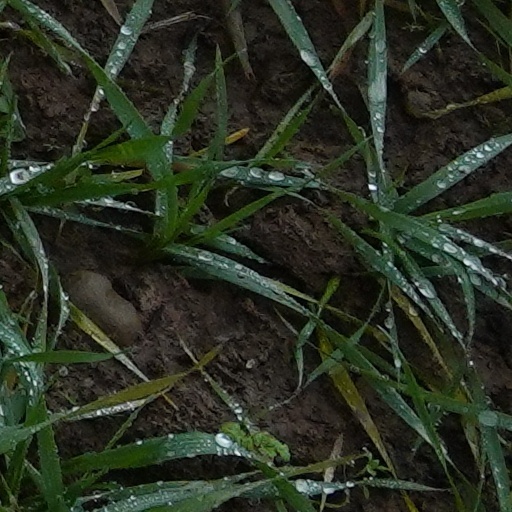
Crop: wheat